Peter the Great

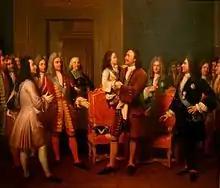
Tsar Peter the Great picks up the young King Louis XV (1717), painted around 1838

In 1700, Jan Thesingh (-1701) received a monopoly on printing and importing books, maps and prints into Russia for fifteen years. In 1701 he appointed Fedor Polikarpov-Orlov as head of the Moscow Print Yard. In 1707, Tsar Peter I bought a fully equipped printing house in Holland, including staff. Peter replaced the Cyrillic numerals with Arabic numerals (1705–1710) and the Cyrillic font with a civil script (1708–1710).